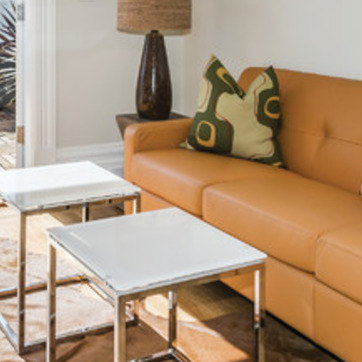
Material: leather